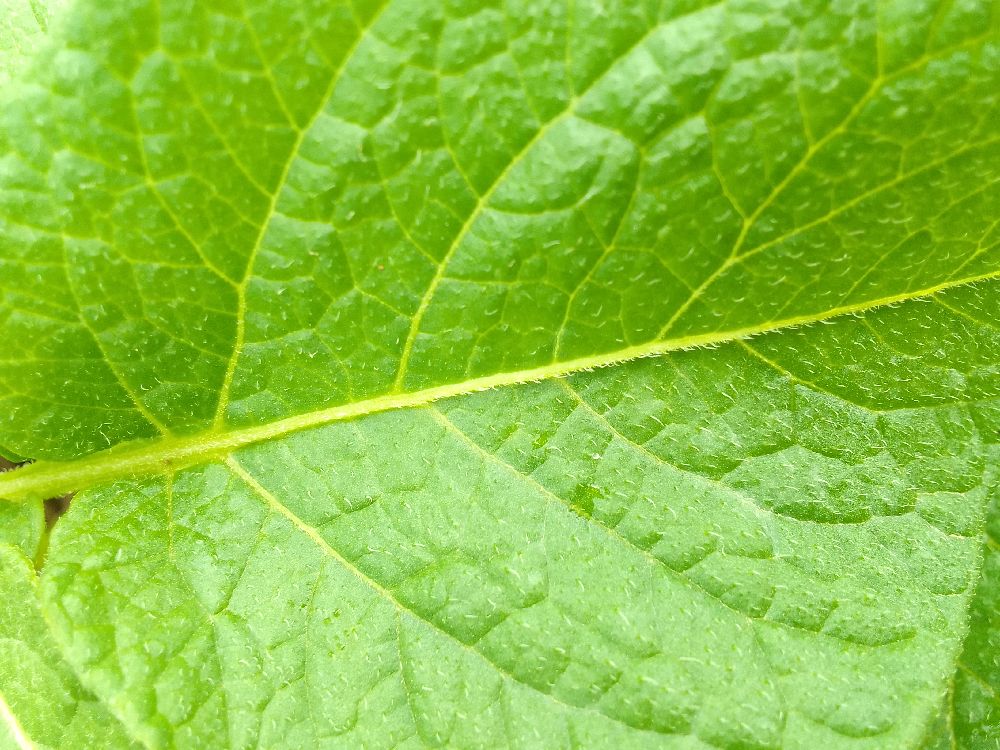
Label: Healthy